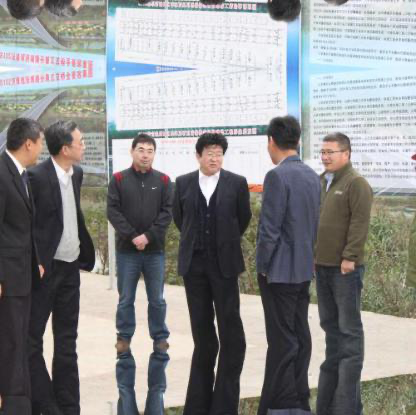
Objects in the image:
label: head
label: head
label: head
label: head
label: head
label: head
label: head
label: head
label: head
label: head
label: head
label: head